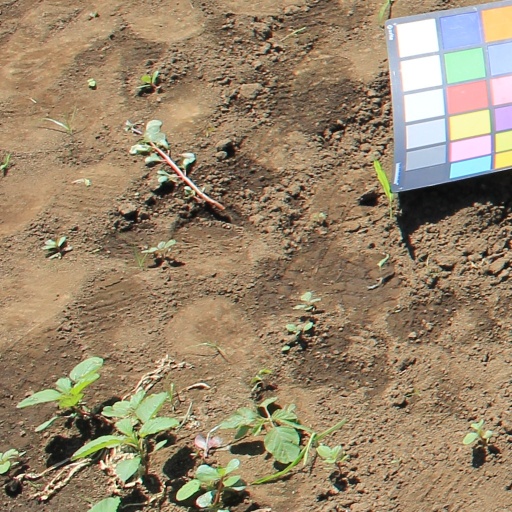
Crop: soybean